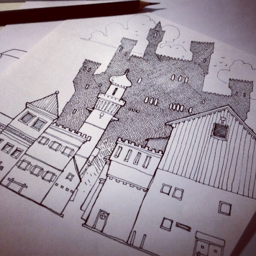
a sketch of a city and castle